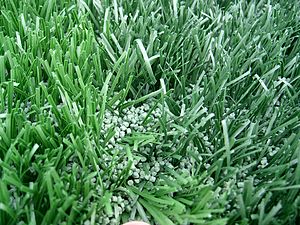
Kunstgræs
Moderne kunstig græs, (Alfheim Stadion, Tromsø)
Kunstgræs bruges som underlag i forbindelse med sportudøvelse. Den almindeligste anvendelse er på fodboldbaner og hockeybaner, men kunstgræs forekommer stadig oftere også på golfbaner, tennisbaner og andre steder som haver, altaner, terrasser, legepladser med mere.